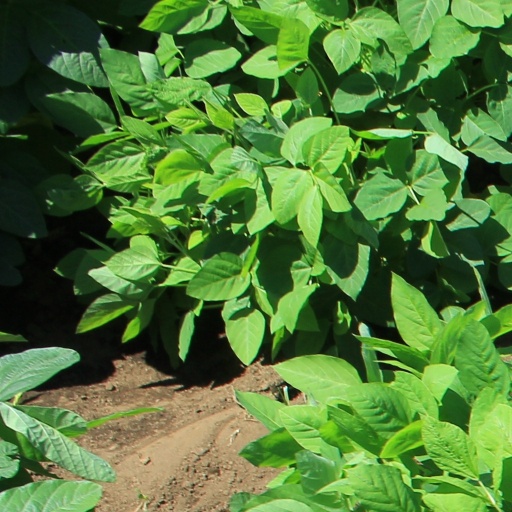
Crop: soybean